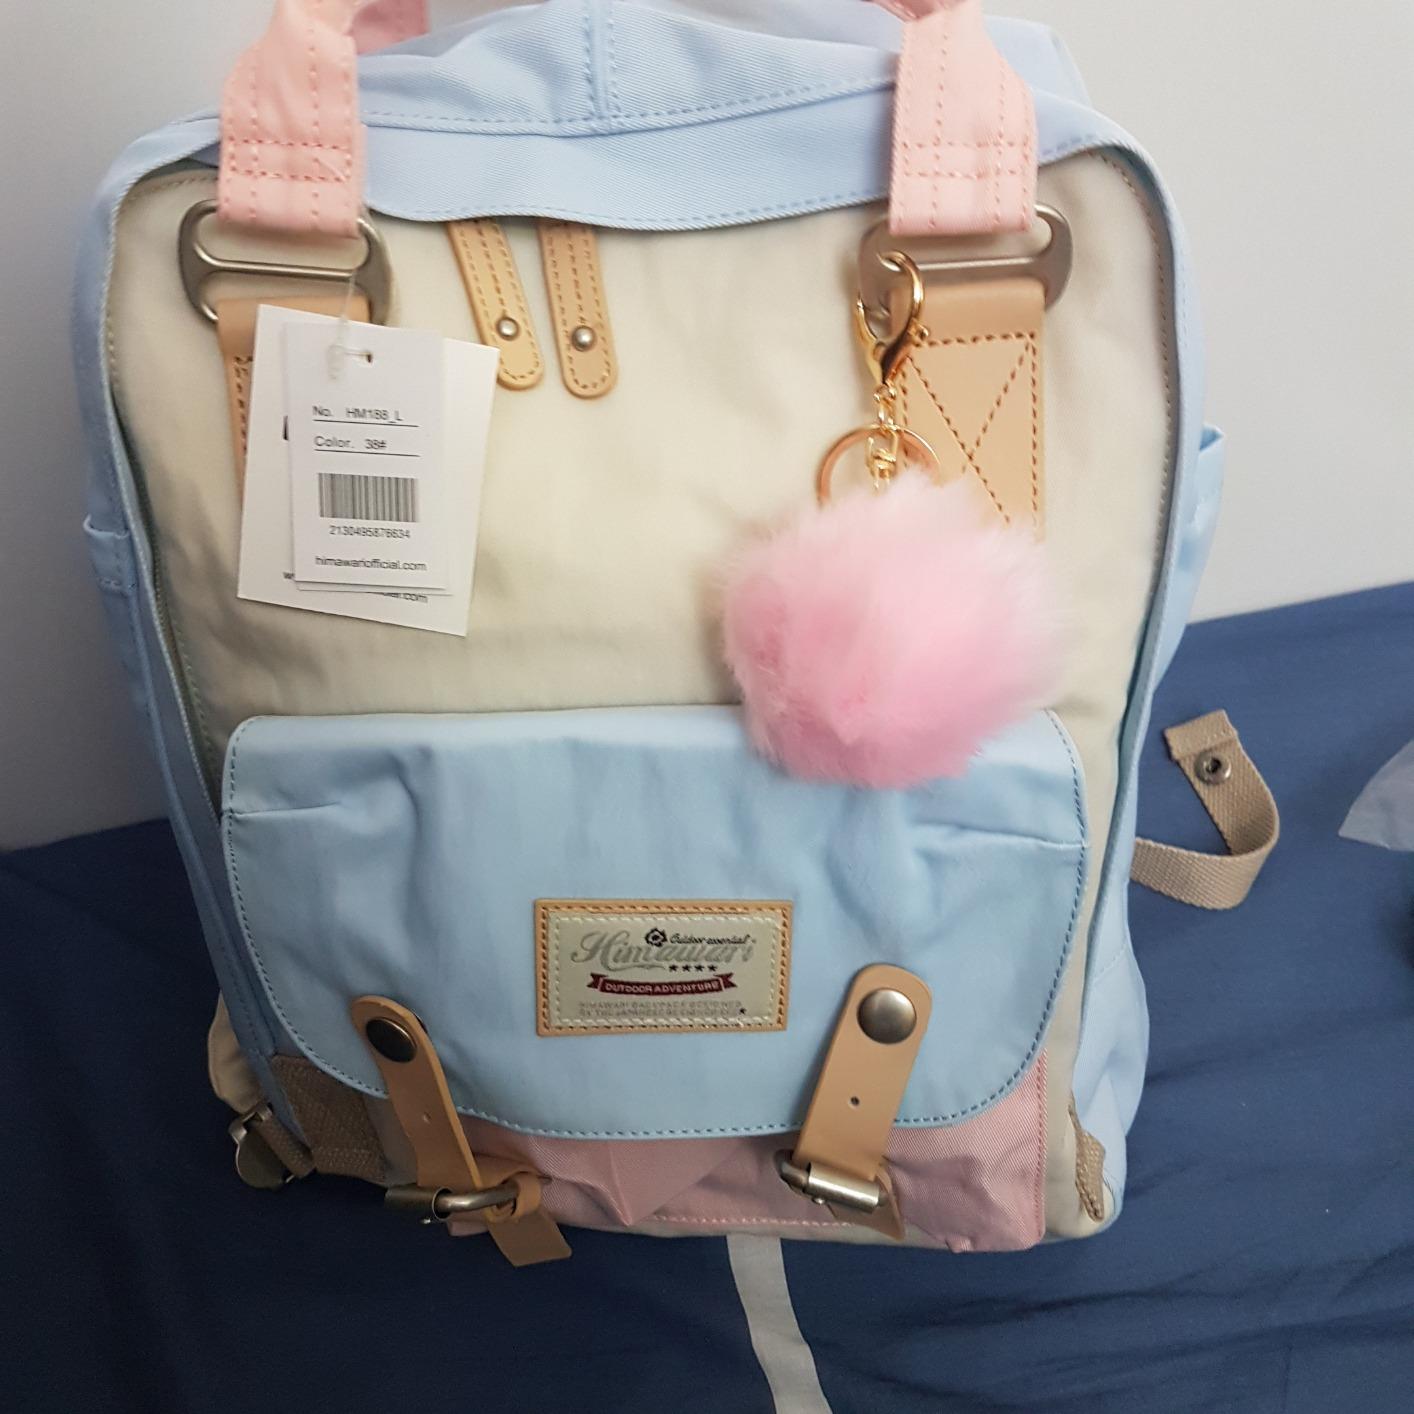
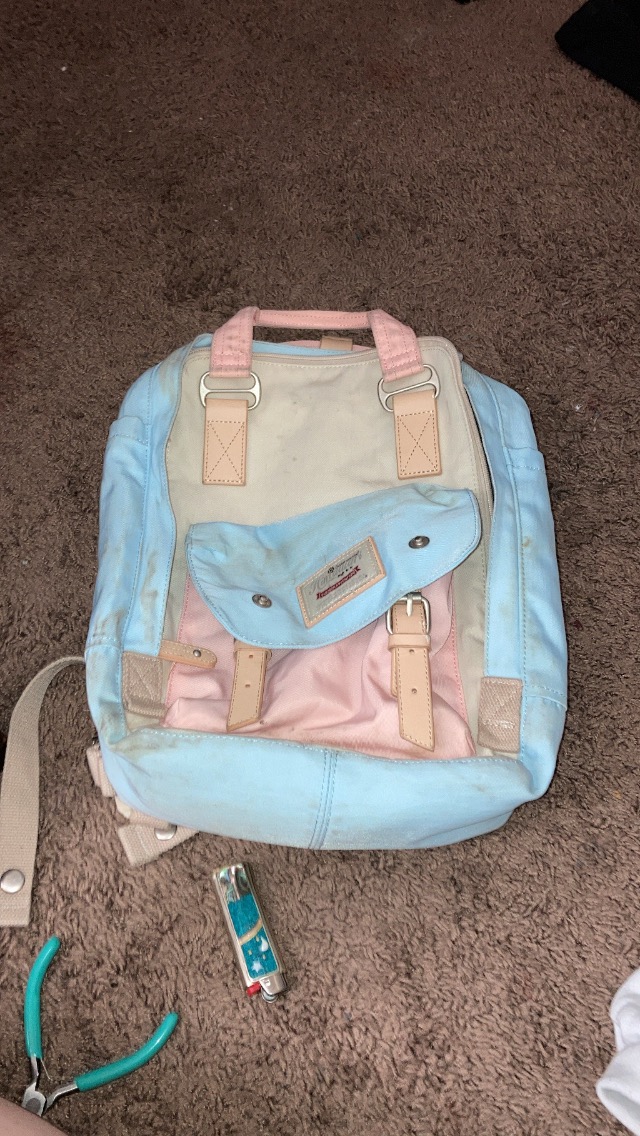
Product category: bag
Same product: yes